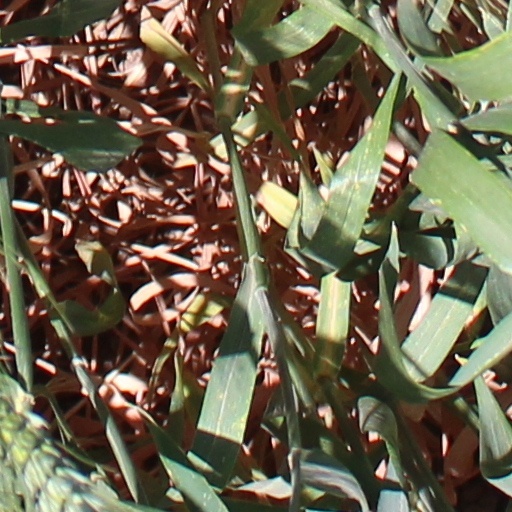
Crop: wheat